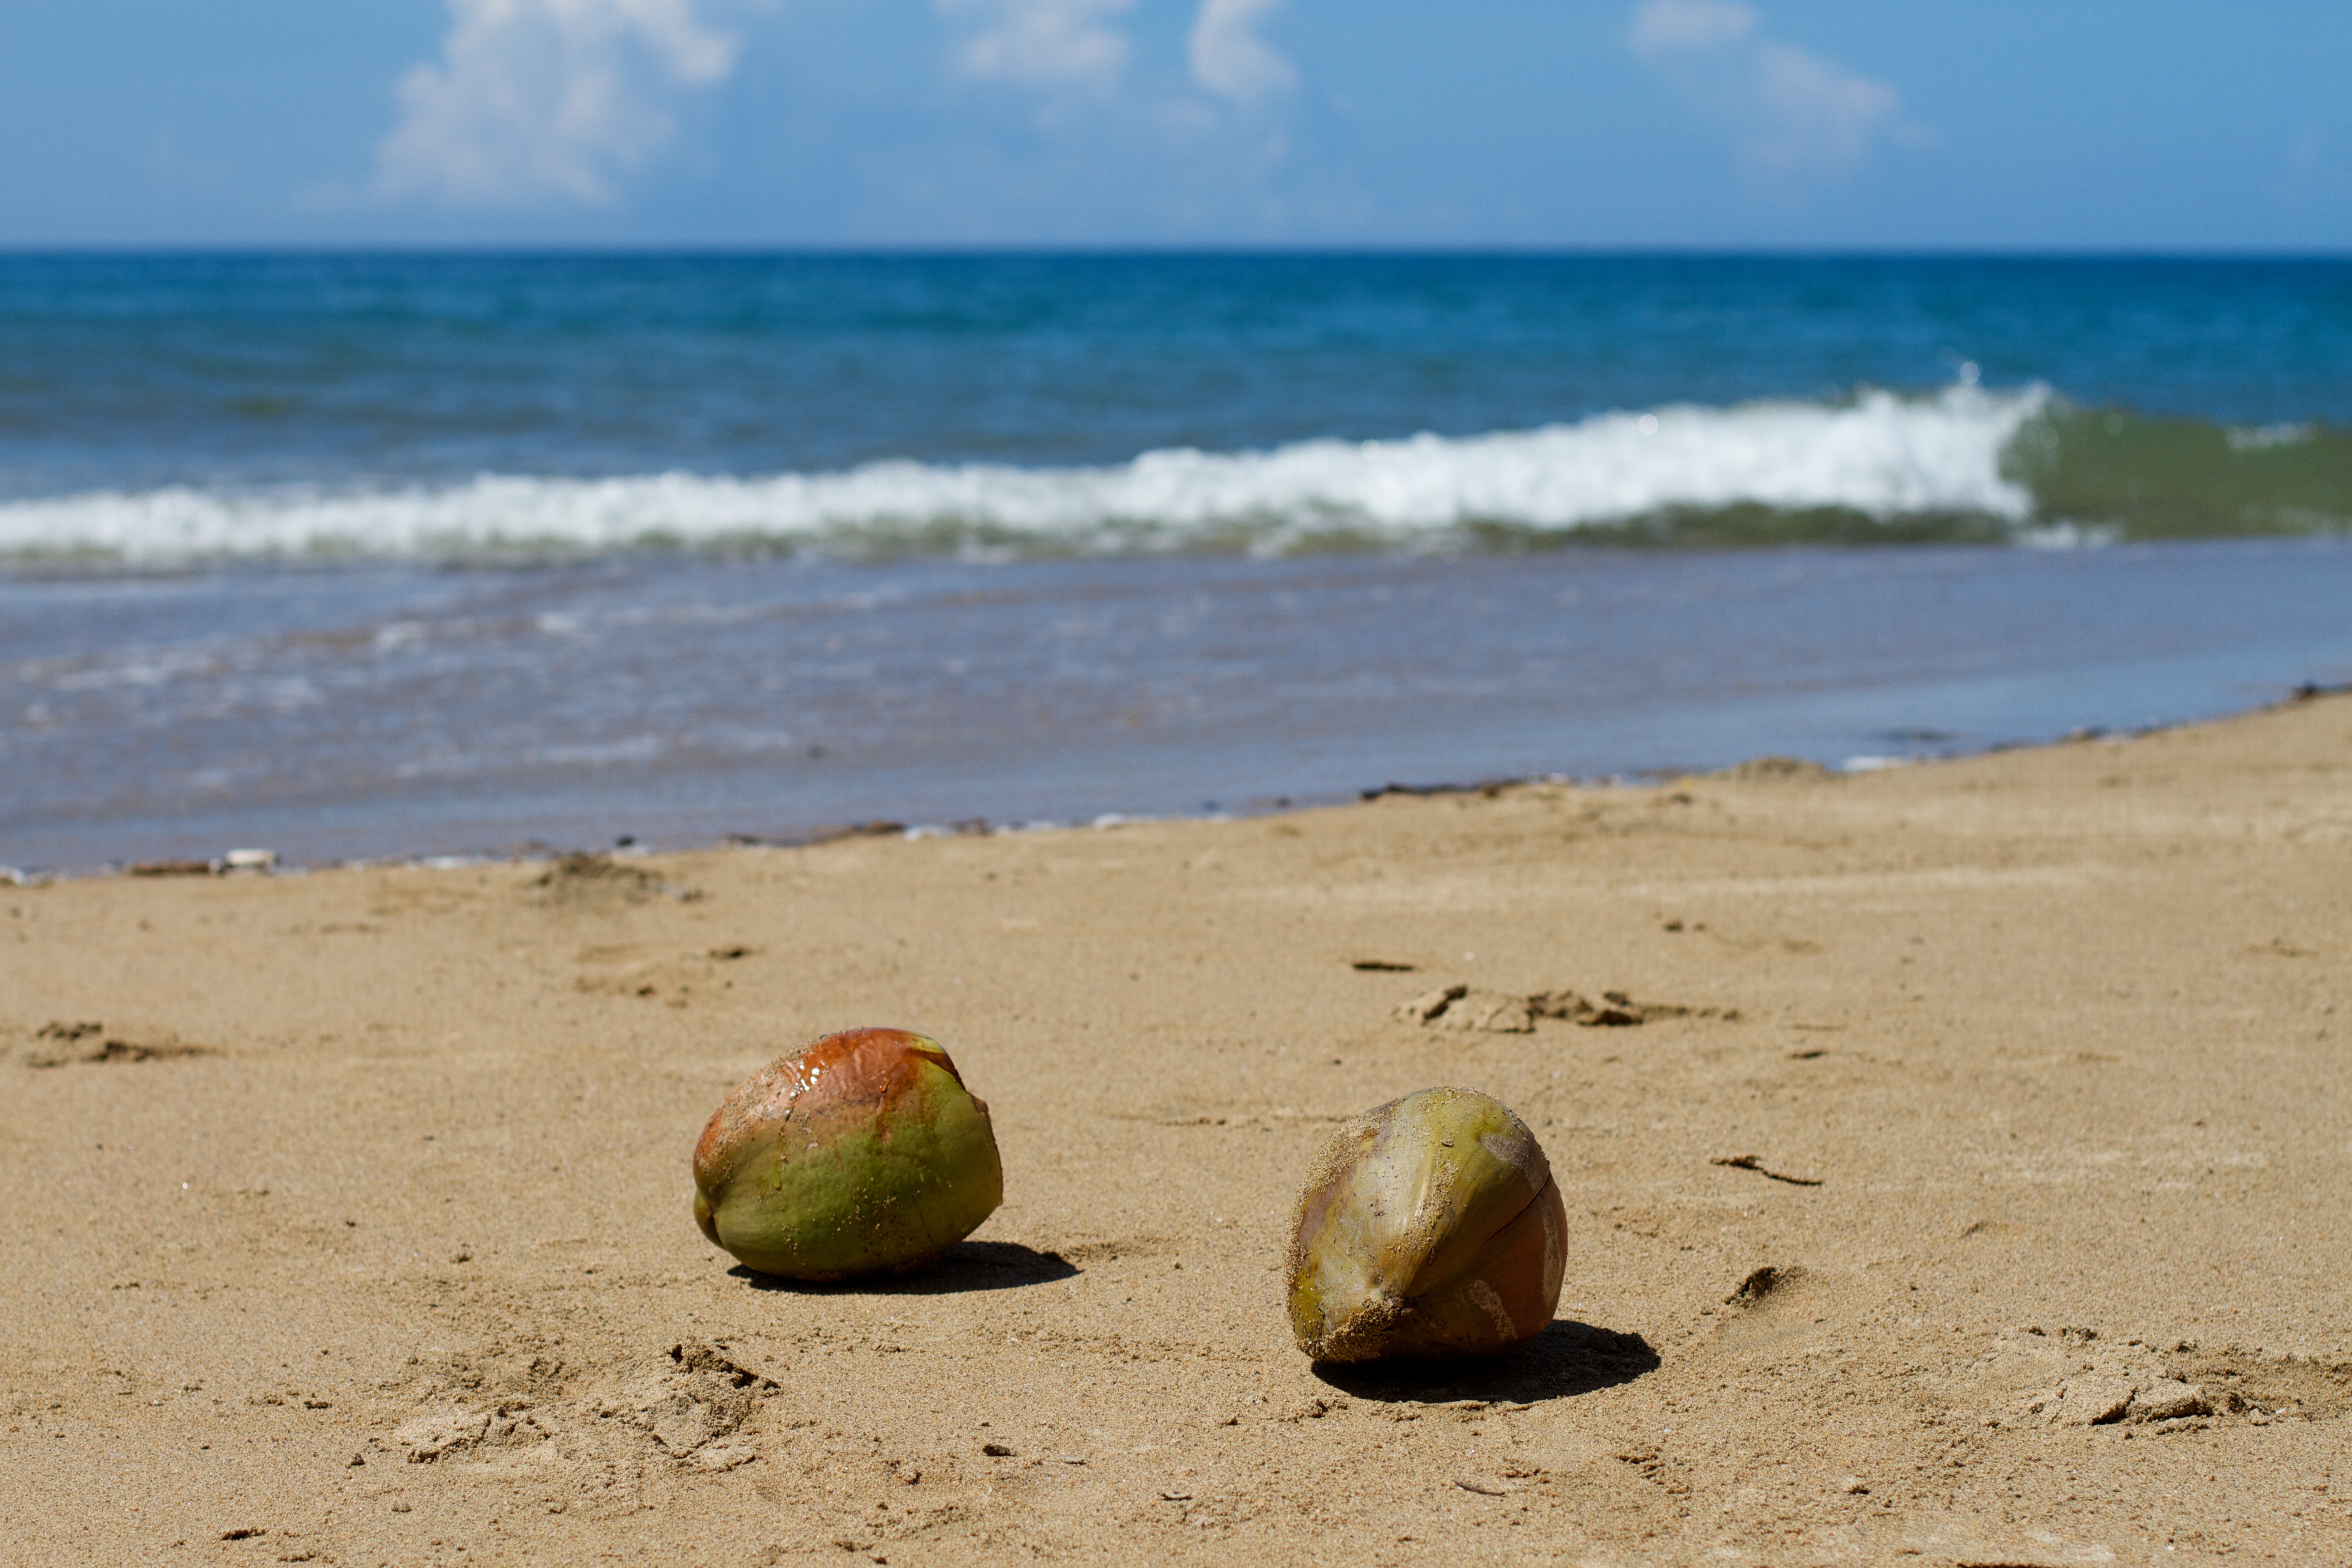
beach, sea, coast, sand, rock, ocean, shore, material, body of water